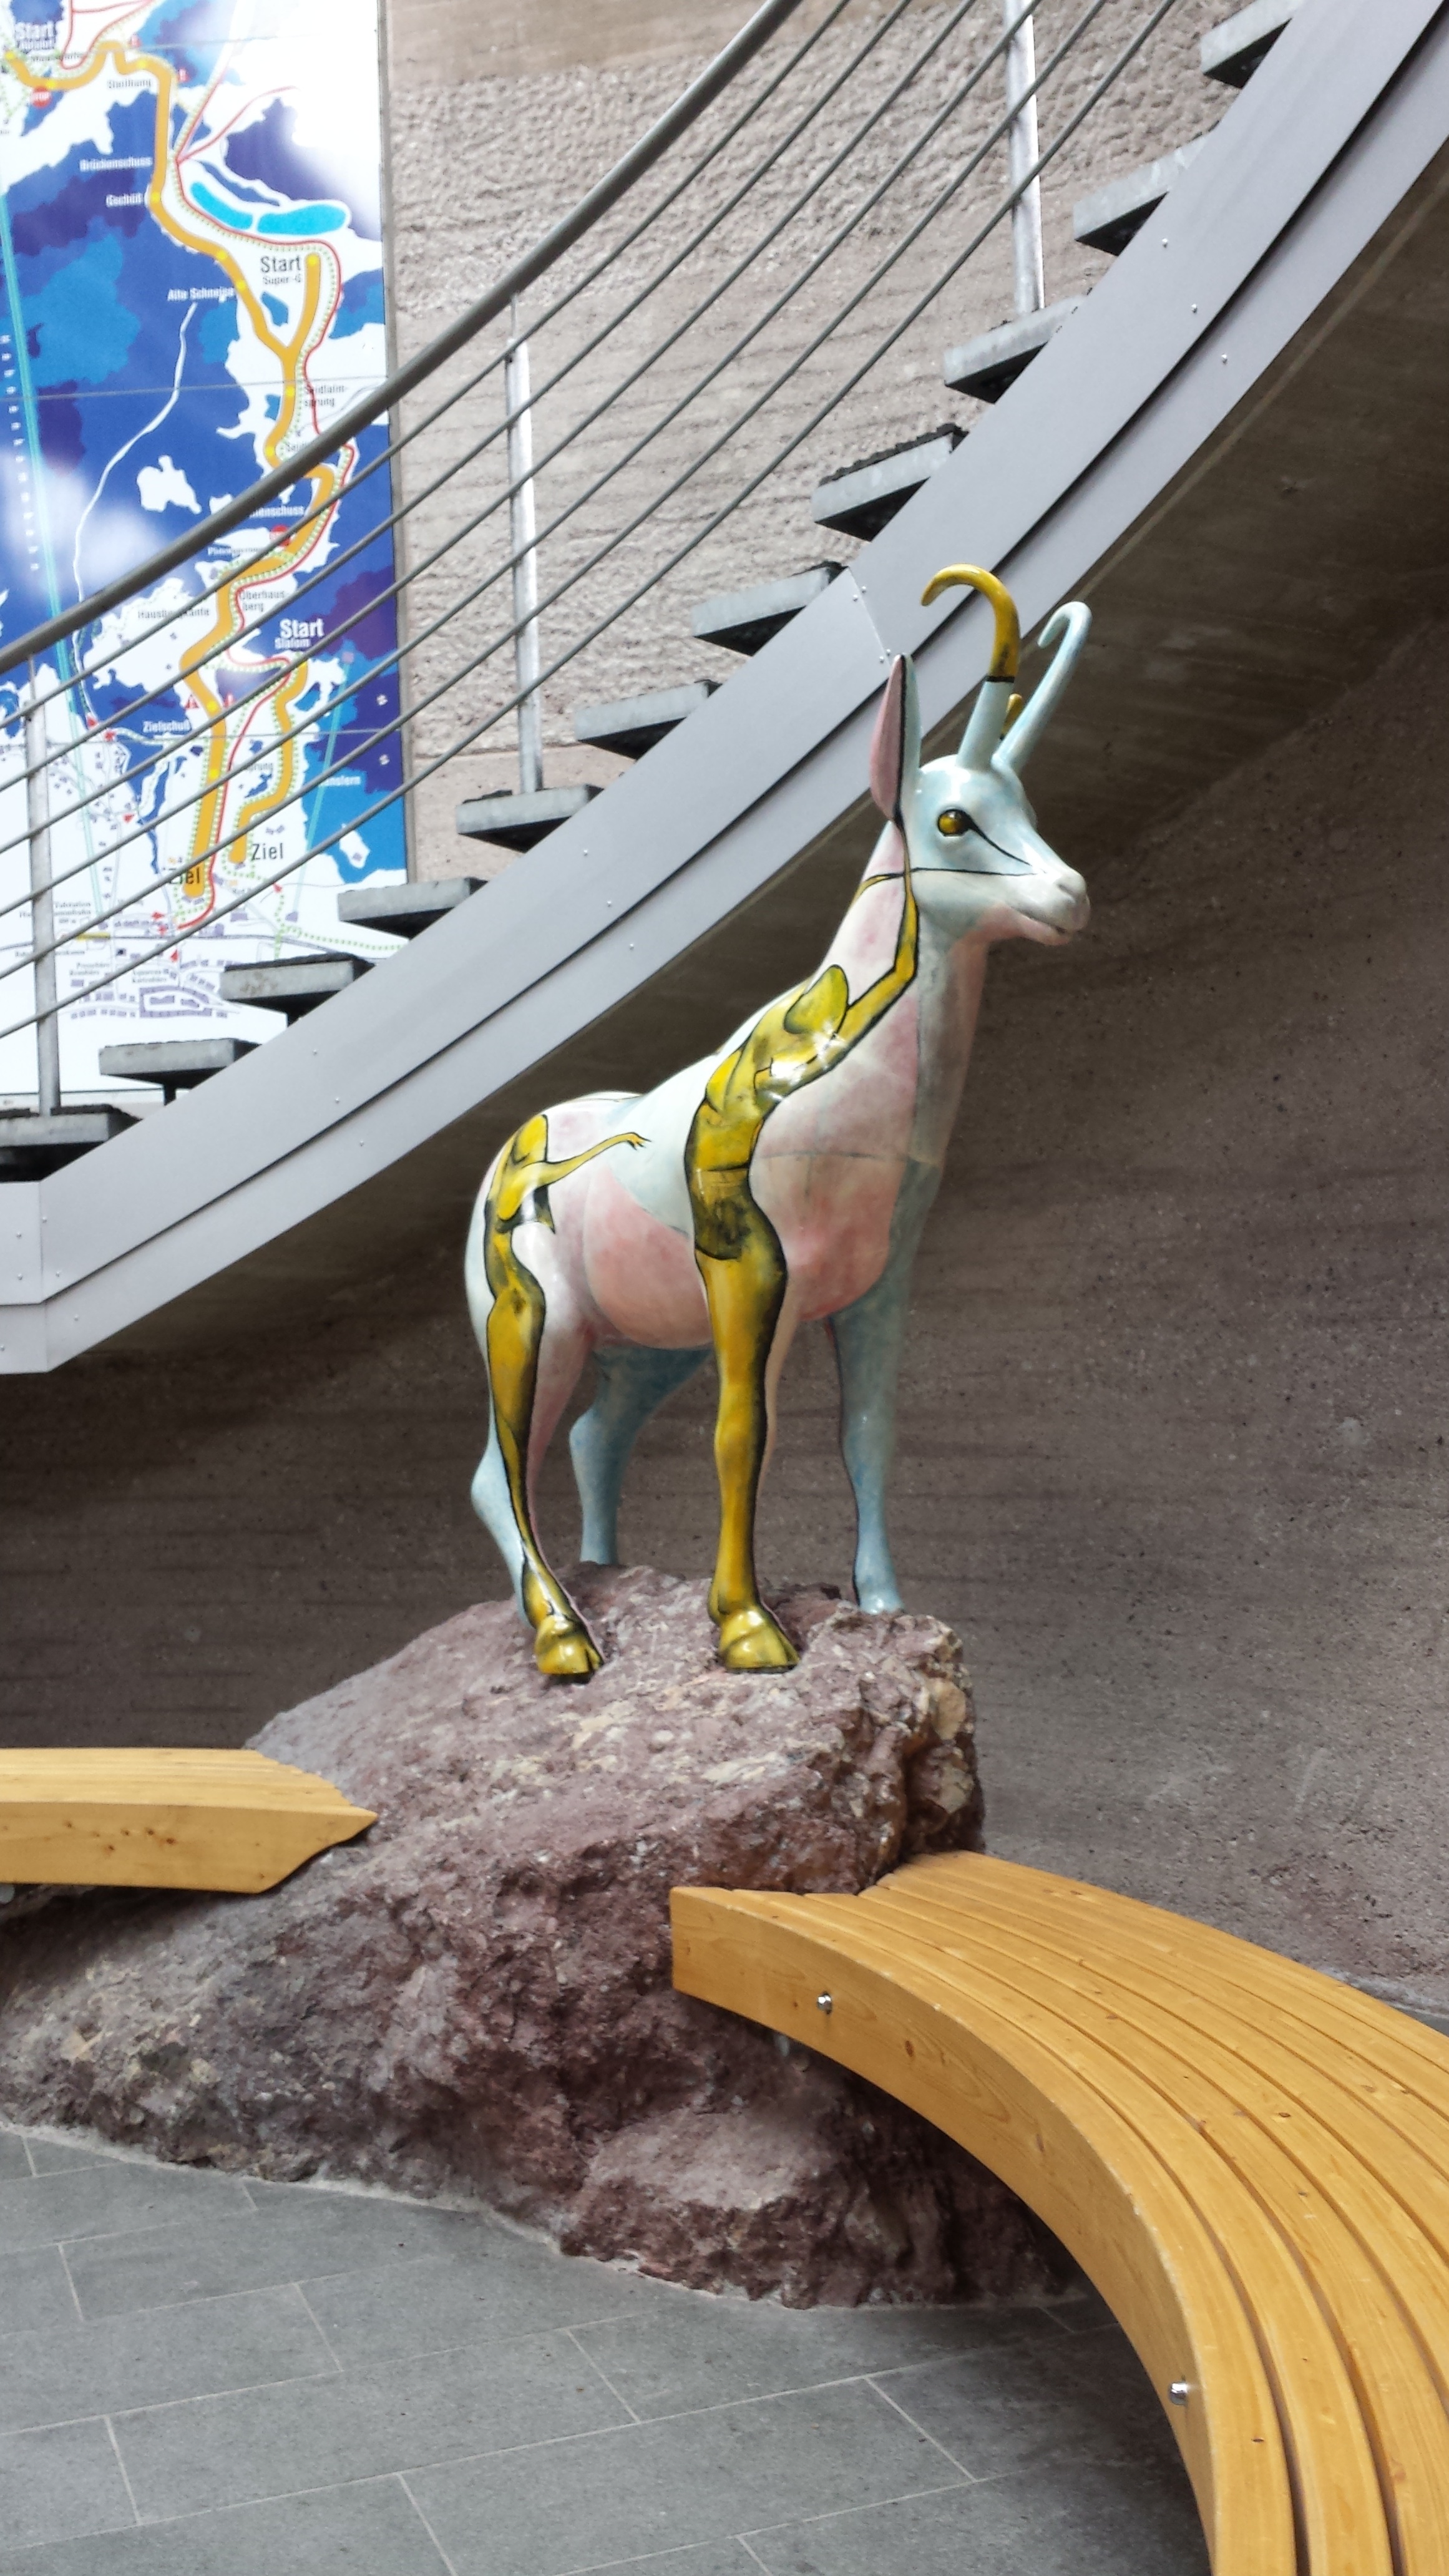
nature, animal, statue, color, yellow, sculpture, art, chamois